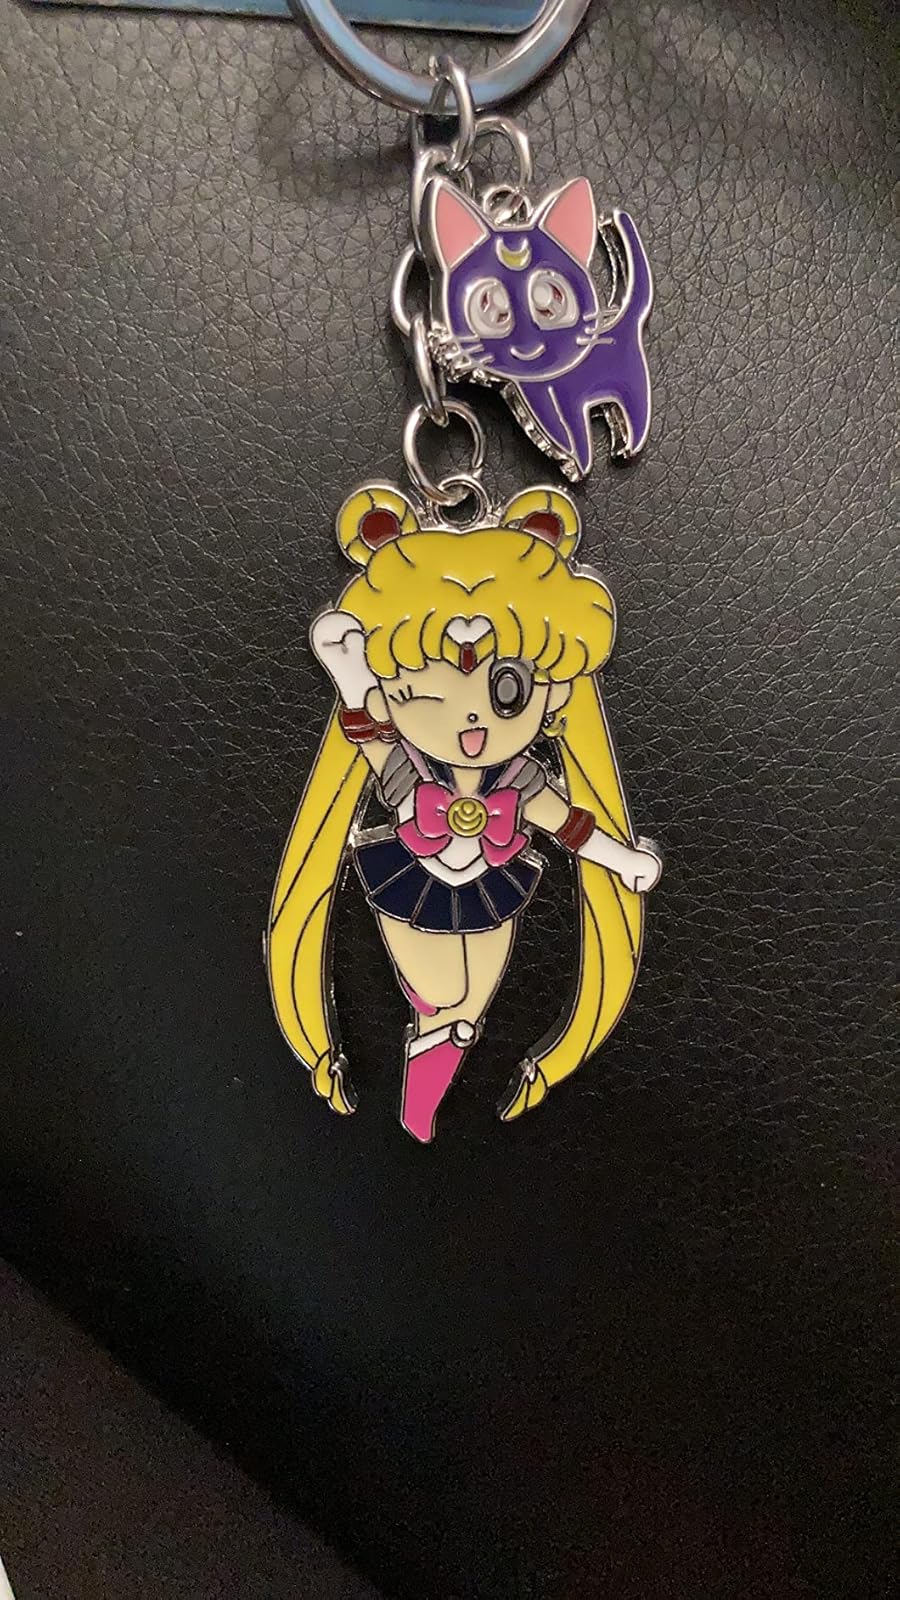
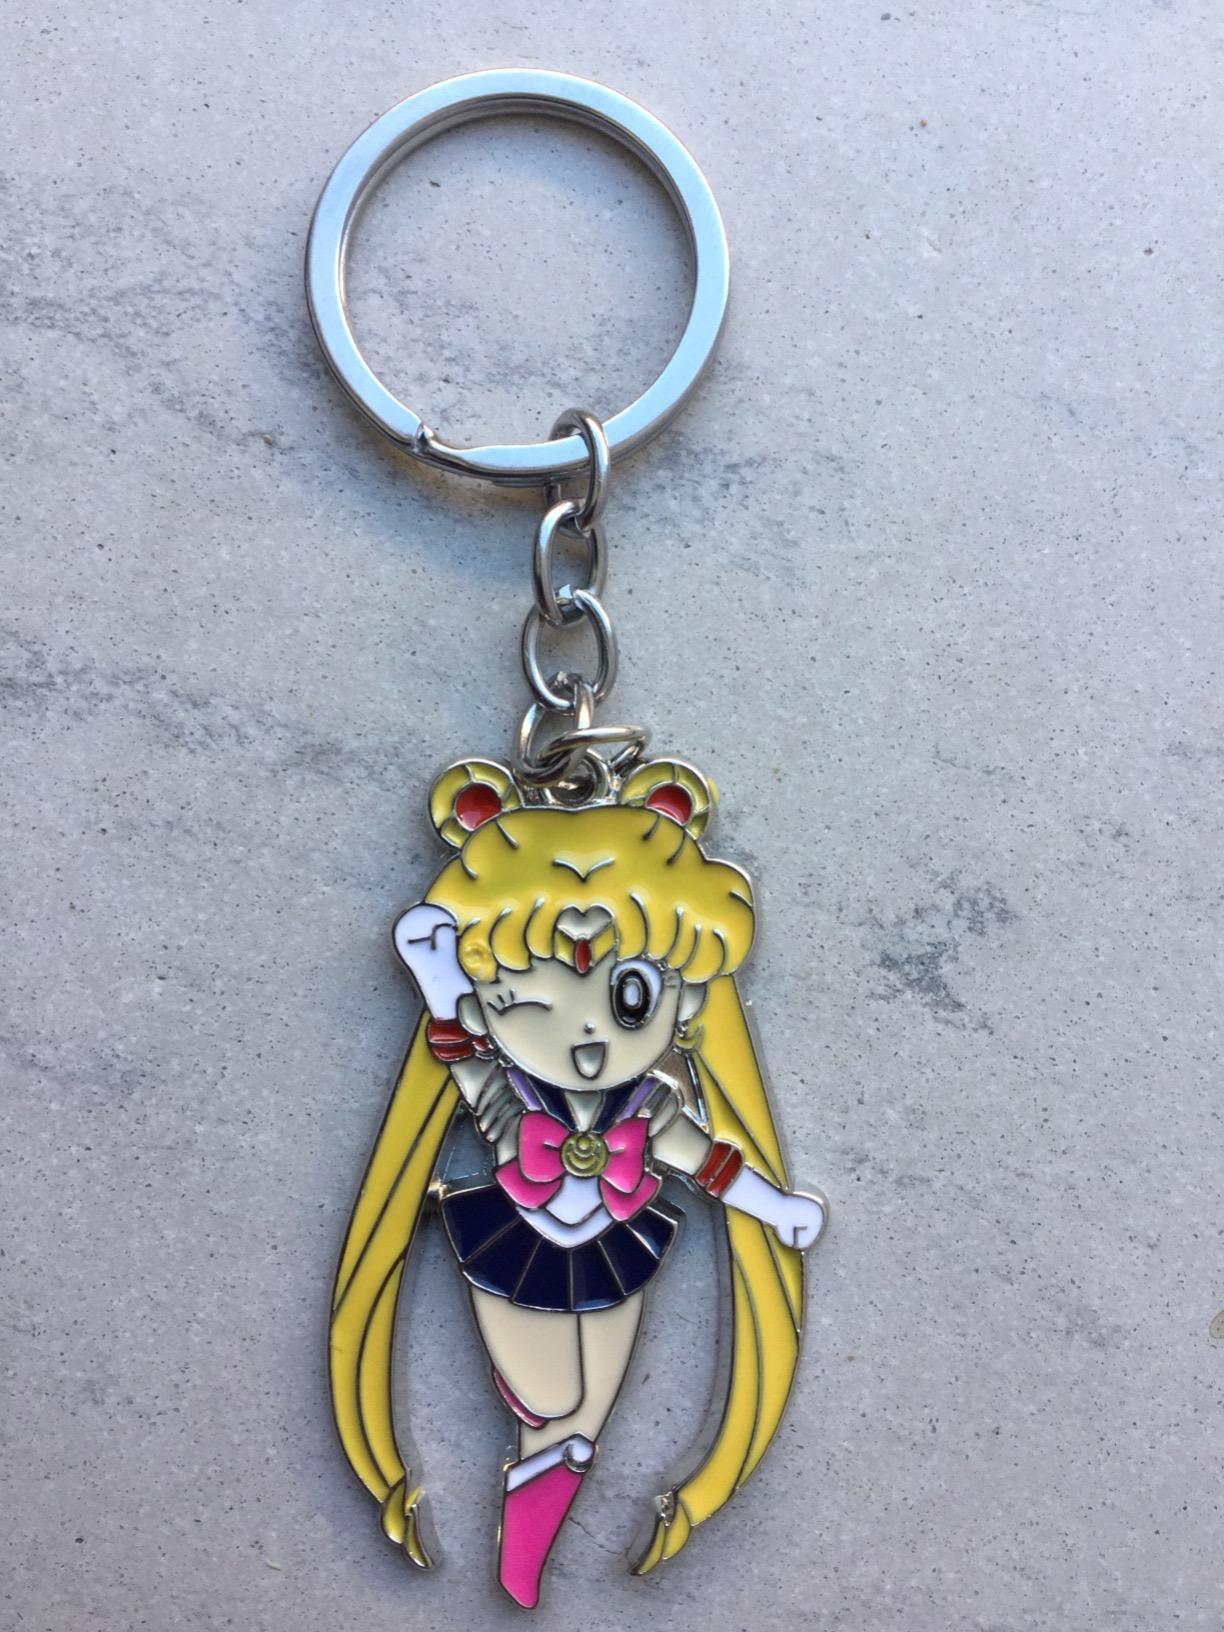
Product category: accessories_keychain
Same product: yes